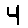
Label: 4